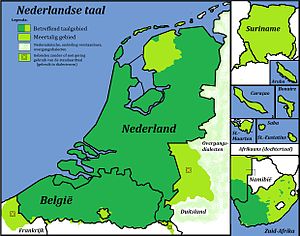
Nederlandsk (sprog)
Områder i verden hvor der tales nederlandsk.
Nederlandsk eller hollandsk er et vestgermansk sprog, som tales i Nederlandene, den nordlige halvdel af Belgien, samt i Fransk Flandern. I Sydamerika tales sproget i Surinam, på Aruba, Bonaire, Curaçao, Sint-Maarten og desuden i nogle områder af Canada og USA. I den tidligere nederlandske koloni Indonesien forstår ca. 1 million nederlandsk. Afrikaans, der tales af afrikaanerne i Sydafrika og Namibia og flertallet af Kaplandets farvede indbyggere, er en tidligere dialekt af Nederlandsk, der har udviklet sig til et særskilt sprog.